William Mayne (Australian politician)

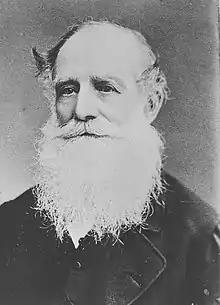
William Colburn Mayne

He was born in Dublin to Captain John Mayne and Theodosia Colburn. He joined the 5th Regiment of Foot in 1825 as an ensign, and was promoted lieutenant the following year. He married Mary Ellen Turner in 1831; they had eleven children. In 1833 he was promoted captain, and he retired in 1838. He migrated to New South Wales in 1839 and spent time on various pastoral properties before becoming Commissioner of Crown Lands for the Wellington district in 1846.